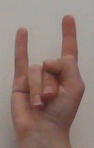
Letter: la